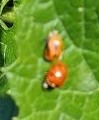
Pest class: predators